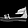
Label: Sandal